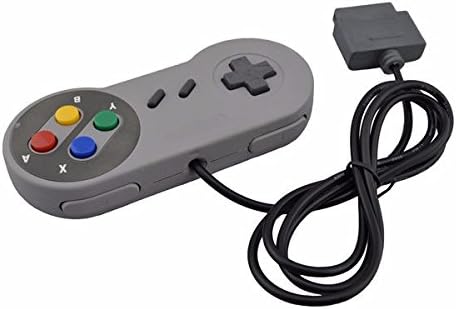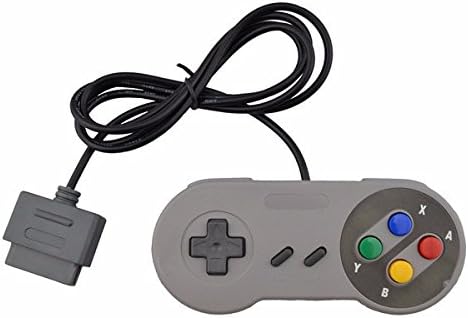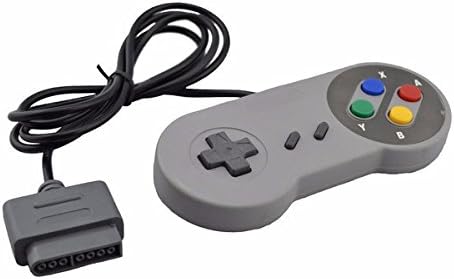
Oulekai Maoyi Band New Retro 16 Bit Game Gaming for SNES Controller Gamepad Joystick for Super for Nintendo for SNES Console
Category: Computers
Note:This item is make in China, not original but good qualityThe shape, design, and button configuration is exactly Select and Start reliving the classics again Third party replacement SNES controller Connects to any Super or Super NES replica system Absolutely guaranteed to work perfectly
Features: Compatible with: FOR NINTENDO SNES | With Buttons (A, B, X, Y, L and R), start, select, and directional cross hairs | Color: As the picture show | 1pcs x Controller for SNES